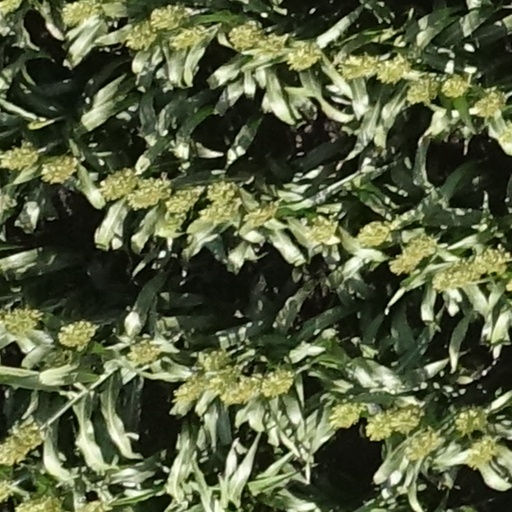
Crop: sorghum